Mikaël Tam

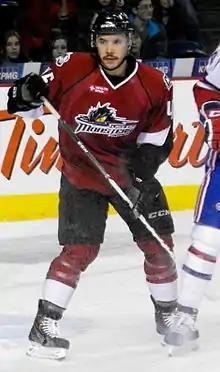
Tam with the Lake Erie Monsters in 2013

Mikaël Tam (born April 26, 1991) is a Canadian former professional ice hockey defenceman.